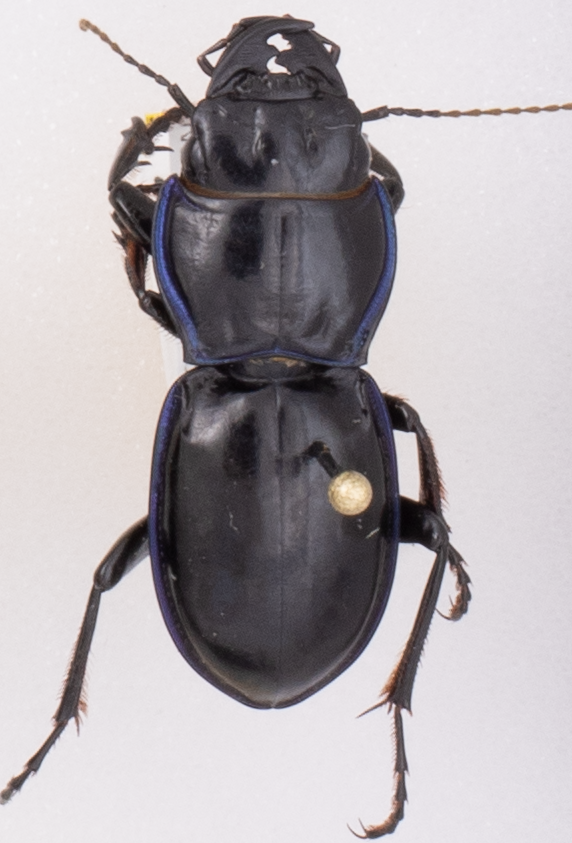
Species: Pasimachus elongatus
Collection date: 2018-05-31
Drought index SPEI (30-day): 0.726
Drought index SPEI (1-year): -0.748
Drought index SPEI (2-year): -0.284